Bruce McLaughlin

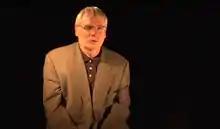

Bruce McLaughlin (born January 15, 1946) is a Canadian politician. He served as a Member of the Northwest Territories Legislature from 1979 until 1991.